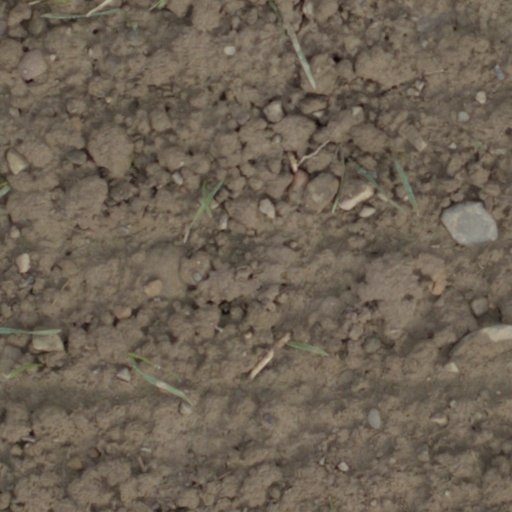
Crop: wheat